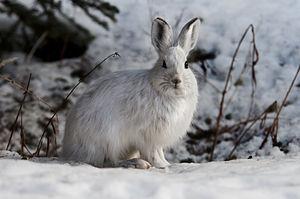
L'île d'Orléans est une île du fleuve Saint-Laurent située à environ 5 km en aval sur le fleuve Saint-Laurent à l'est du centre-ville de la ville de Québec. L'île a été l'un des premiers endroits à être colonisé en Nouvelle-France, et un grand pourcentage des Canadiens français peuvent retracer leur ascendance aux premiers habitants de l'île. Elle a été décrite comme le « microcosme du Québec traditionnel et le lieu de naissance des francophones en Amérique du Nord » et compte environ 7 000 habitants, répartis sur 6 villages. L'Île d'Orléans est jumelée avec Île de Ré en France.